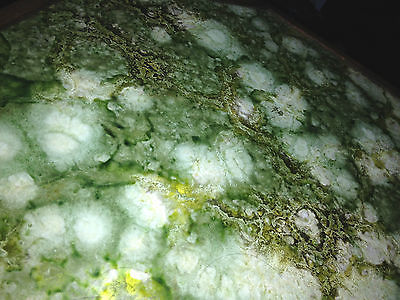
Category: table